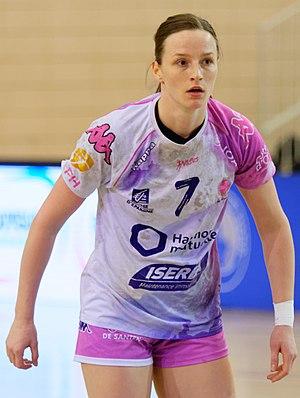
Rencontre entre Issy Paris Hand et Dijon. A Issy Les Moulineaux, le 25 février 2018.
Helena Ryšánková, née le 19 novembre 1992 à Prague, est une joueuse internationale tchèque de handball, évoluant au poste d'arrière droite.